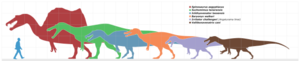
Les Spinosauridae forment une famille de dinosaures théropodes caractérisés par un crâne étroit très allongé vers l'avant et dont la mâchoire et le museau sont munis de dents coniques ainsi qu'une extrémité antérieure ayant une forme de spatule. Découverts sur l'ensemble des continents mis à part l'Antarctique, ils sont déjà présents au Jurassique supérieur et persistent jusqu'au Cénomanien bien qu'une dent de spinosauridé semble provenir d'un étage plus récent. Ils comprennent actuellement moins de dix genres valides de dinosaures dont les mieux connus sont Baryonyx, Suchomimus, Irritator et Spinosaurus.